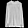
Label: Pullover